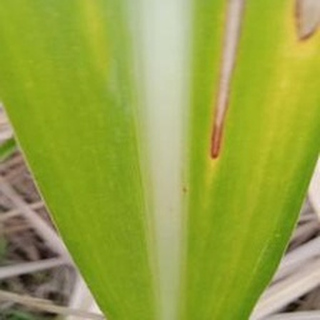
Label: sugarcane_yellow_leaf_disease